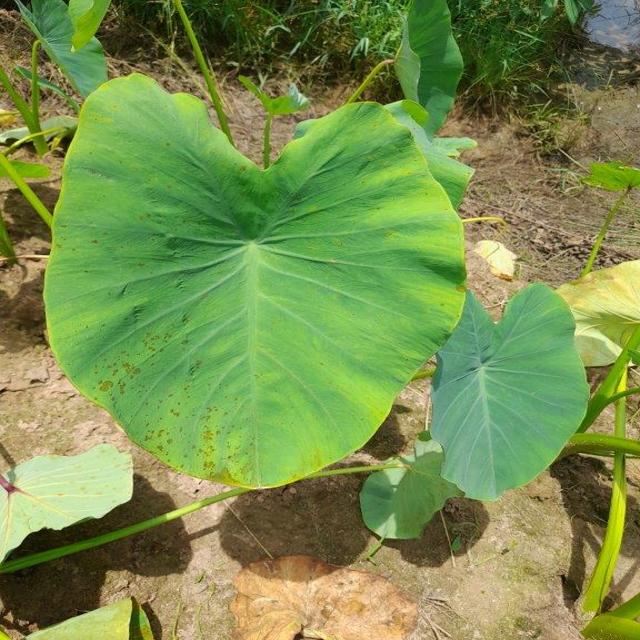
Label: Early_Blight